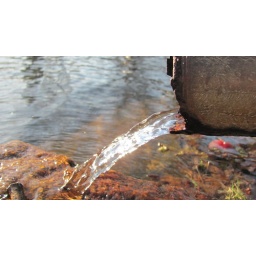
There was a random pipe coming from the ground that was spitting out rain water from the ground in the park.